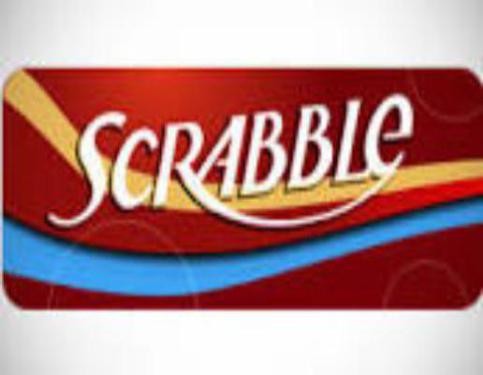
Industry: Leisure